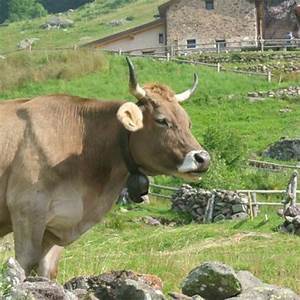
Label: mucca